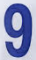
Number: 9